2020 Coca-Cola 600

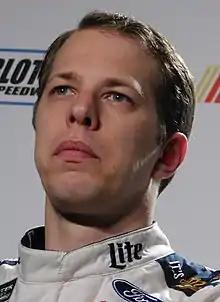
Brad Keselowski won the race.

Fox Sports televised the race in the United States for the 20th consecutive year. Mike Joy and three-time Coca-Cola 600 winner, Jeff Gordon covered the race from the Steve Byrnes Studio in Charlotte. Jamie Little and Regan Smith handled the pit road duties. Larry McReynolds provided insight from the Fox Sports studio in Charlotte.